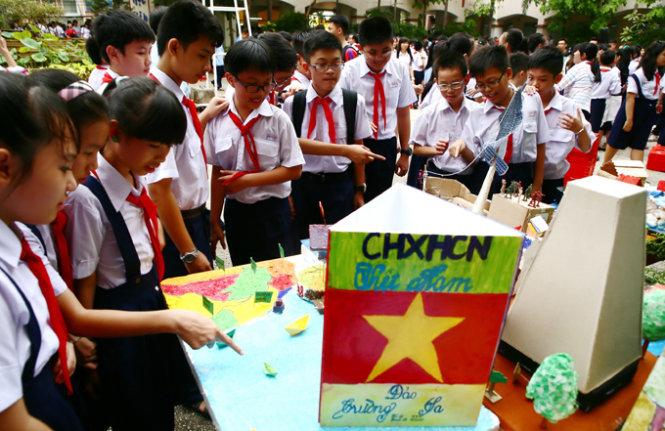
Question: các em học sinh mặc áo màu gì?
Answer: màu trắng